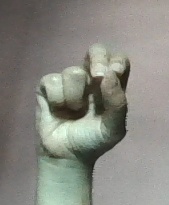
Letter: gaaf